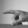
ASL letter: P